St. Joseph's College, Jakhama

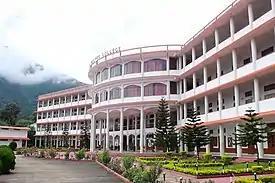

Constructed between 2004 and 2010, it is also known as the 'Silver Jubilee Memorial Building' or the 'Arts Block' for it houses mainly the Arts classrooms. The Main Building also houses the offices of the Principal, Vice Principal (Academic affairs), Vice Principal (Students' affairs), Administrator and the Students' Council along with the college library, Conference Hall and other offices of the various departments of the college.